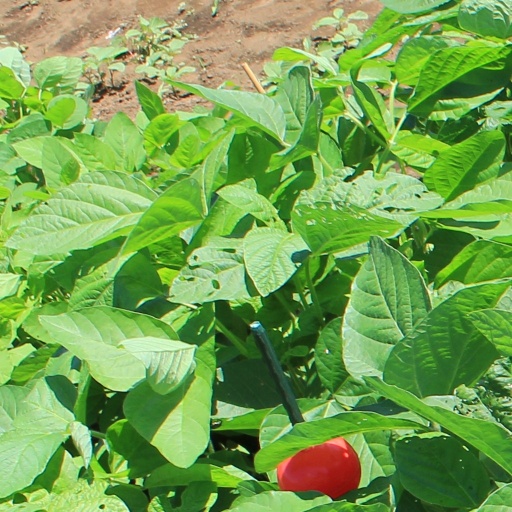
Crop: soybean